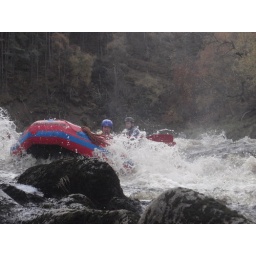
white water rafting two day adventure stag weekend. three sections of the Findhorn river over two days.